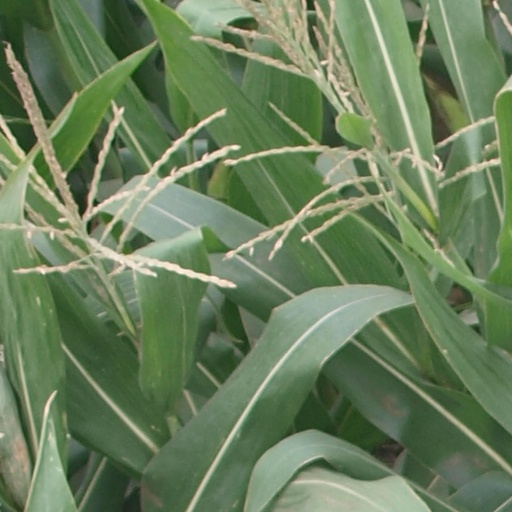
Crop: maize; corn